2016 Donald Trump Las Vegas rally incident

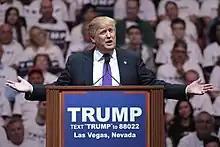
Donald Trump addressing rally attendees in Enterprise, Nevada, in February 2016

On June 18, 2016, at a rally for Donald Trump's 2016 United States presidential campaign in Paradise, Nevada, Michael Steven Sandford, a 20-year-old British citizen, attempted to grab the service pistol of a Las Vegas Metropolitan Police officer providing security for the event. Having failed to do so and having been arrested, Sandford claimed that he had wished to kill Trump to prevent him from being elected U.S. president.